WrestleMania 38

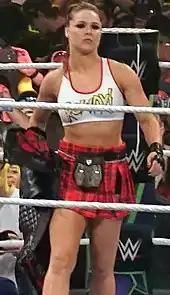
Ronda Rousey won the 2022 women's Royal Rumble match and chose to challenge Charlotte Flair for the SmackDown Women's Championship at WrestleMania 38.

At the Royal Rumble, Ronda Rousey, in her first appearance since WrestleMania 35 in April 2019, made a surprise return and won the women's Royal Rumble match to earn a women's championship match of her choice at WrestleMania 38. After pondering her choices due to having heated history with both reigning champions, on the following episode of "SmackDown", Rousey announced that she would challenge Charlotte Flair for the SmackDown Women's Championship. On February 24, the match was scheduled for Night 1.